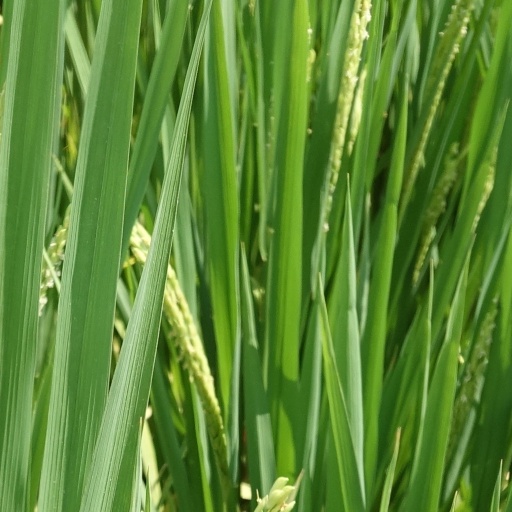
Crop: rice